1919 Pittsburgh Panthers football team

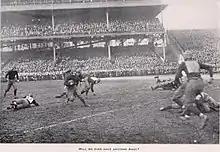

The fifteenth meeting with the West Virginia Mountaineers took place in Pittsburgh on October 11, 1919. The unbeaten (2–0) Mountaineers were led by third year coach Mont McIntire and had scored 116 points in two games, while giving up 0. The Mountaineers did not play in 1918 but had a veteran team and a consensus All-America fullback in Ira Rodgers.